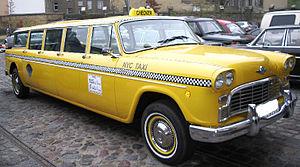
Le sulfure de cadmium ou CdS est un composé chimique inorganique de soufre et de cadmium de formule CdS.